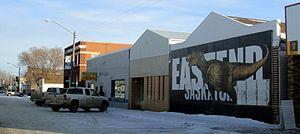
Eastend est un village situé dans le Sud-Ouest de la Saskatchewan au Canada à environ 55 km au nord de la frontière avec le Montana et à 85 km à l'est de la frontière avec l'Alberta. L'endroit est surtout connu à cause de la découverte d'un squelette de Tyrannosaurus rex à proximité surnommé « Scotty » en 1994. Ainsi, la localité s'est doté d'un musée nommé T.rex Discovery Centre en 2003.